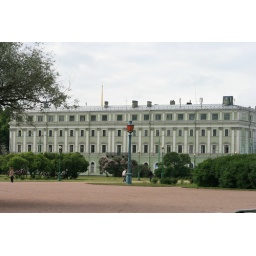
The anchor or the main building is the Winter Palace. The Winter Palace back in the day was the winter home of Russian tsars.